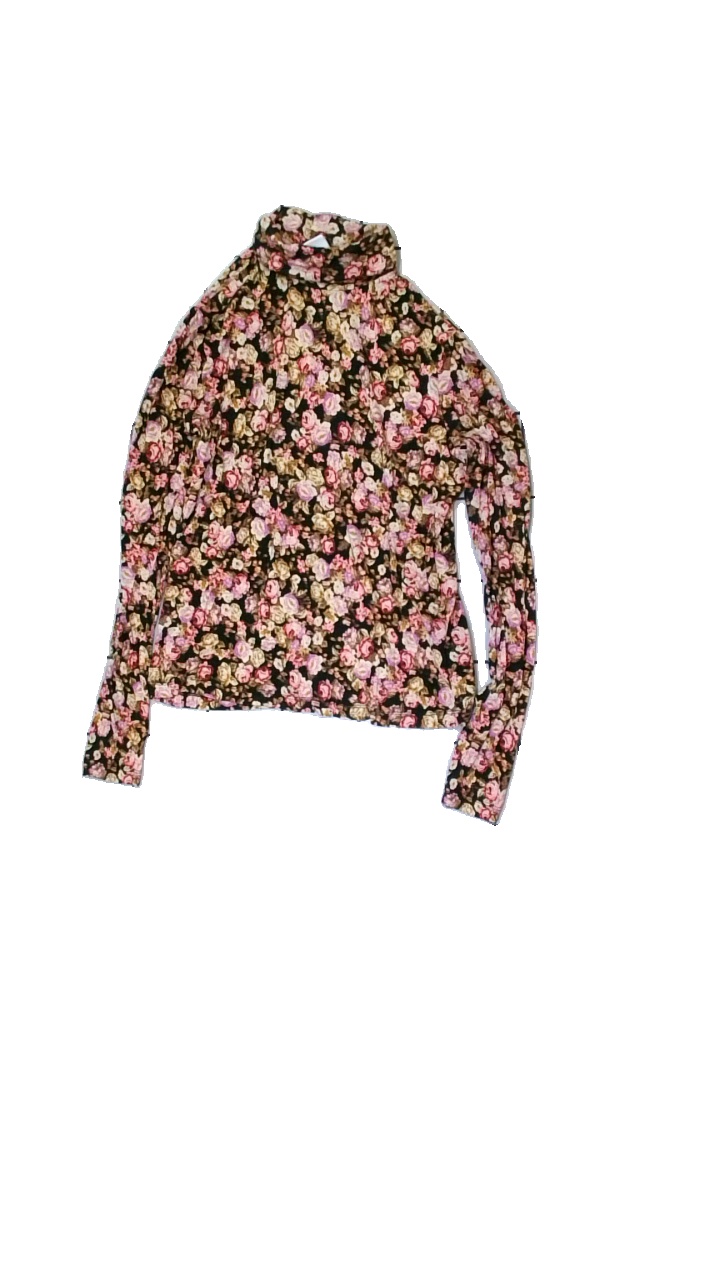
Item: Top (Ladies)
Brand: H&m
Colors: Black, Pink, Yellow, Multicolor
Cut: Regular, Turtle neck
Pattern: Floral print
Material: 100% Viscose
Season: All
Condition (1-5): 5
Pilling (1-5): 5
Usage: Reuse
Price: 50-100